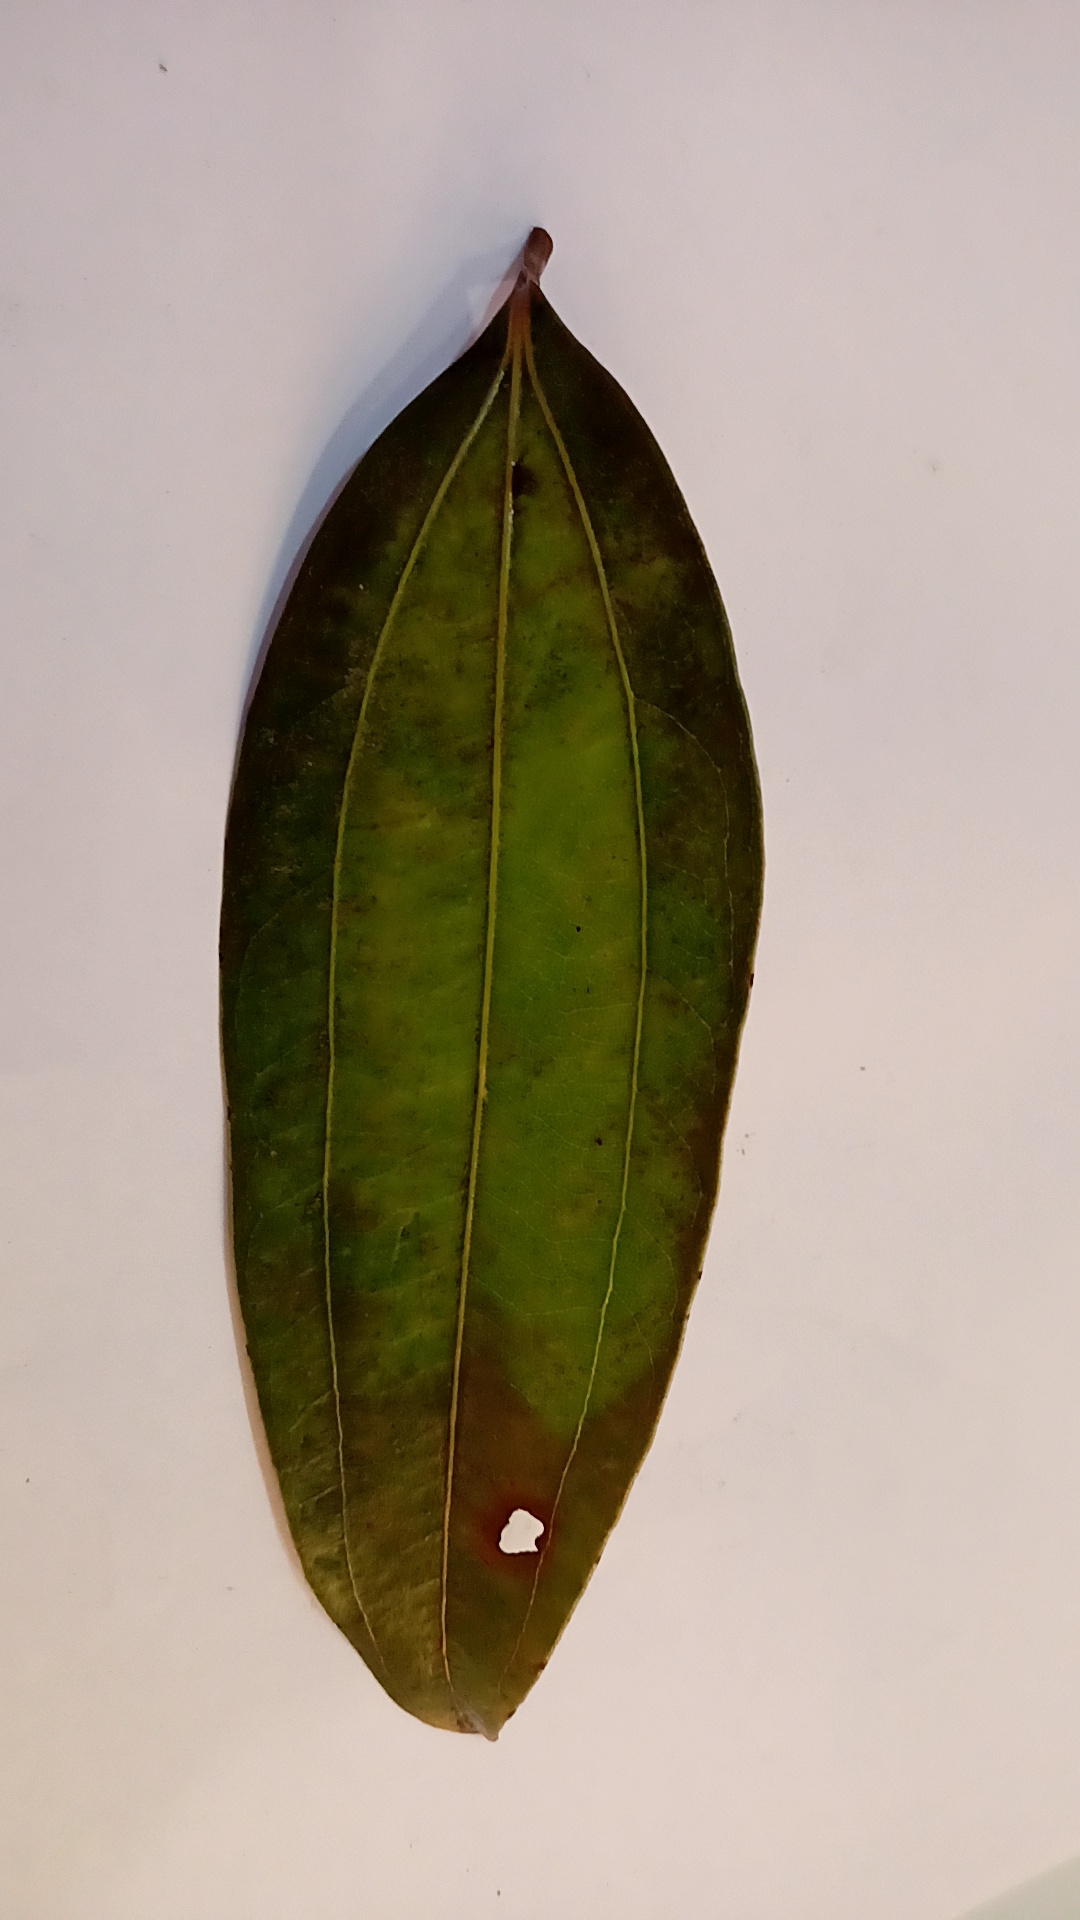
Label: Disease